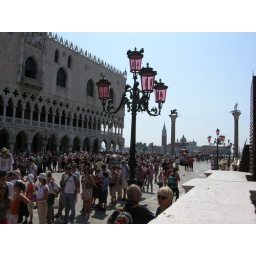
Every street light in Venice has rose colored glass. Very cool!